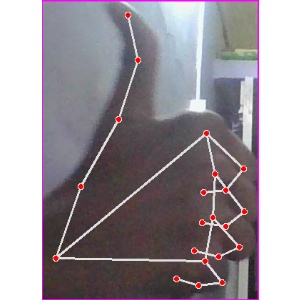
अक्षर: थ